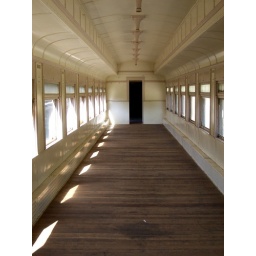
train car in griffith park